House E. S. Lobkova

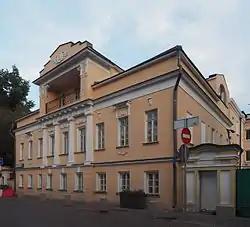

The House E. S. Lobkova is a mansion in the center of Moscow (Big Tolmachevsky lane, house 5, building 7). Built in 1807 in Empire style. Currently, it is the representative office of the Altai territory. The house of E. S. Lobkova has the status of an object of cultural heritage of Federal importance.